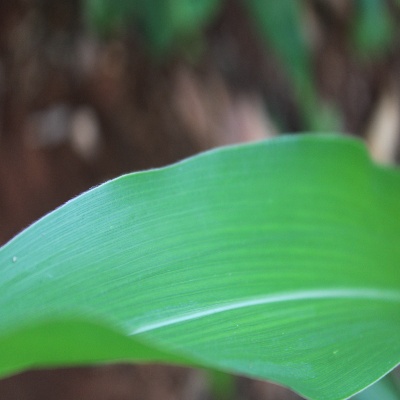
Crop: Maize
Condition: healthy